Question: Please indicate a possible affordance area of the banana that can be used for peeling
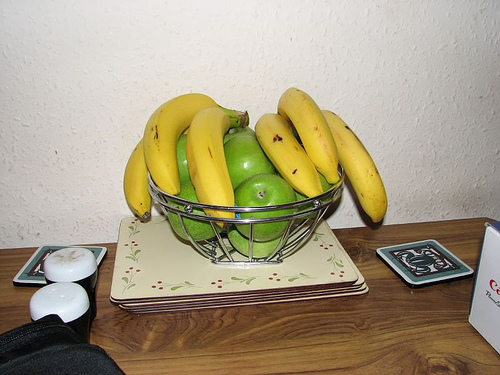
Answer: [331.5, 118, 390.5, 221]